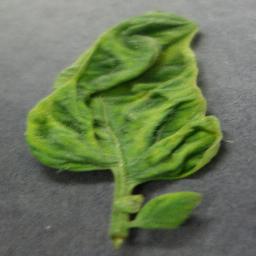
Label: Tomato___Tomato_Yellow_Leaf_Curl_Virus